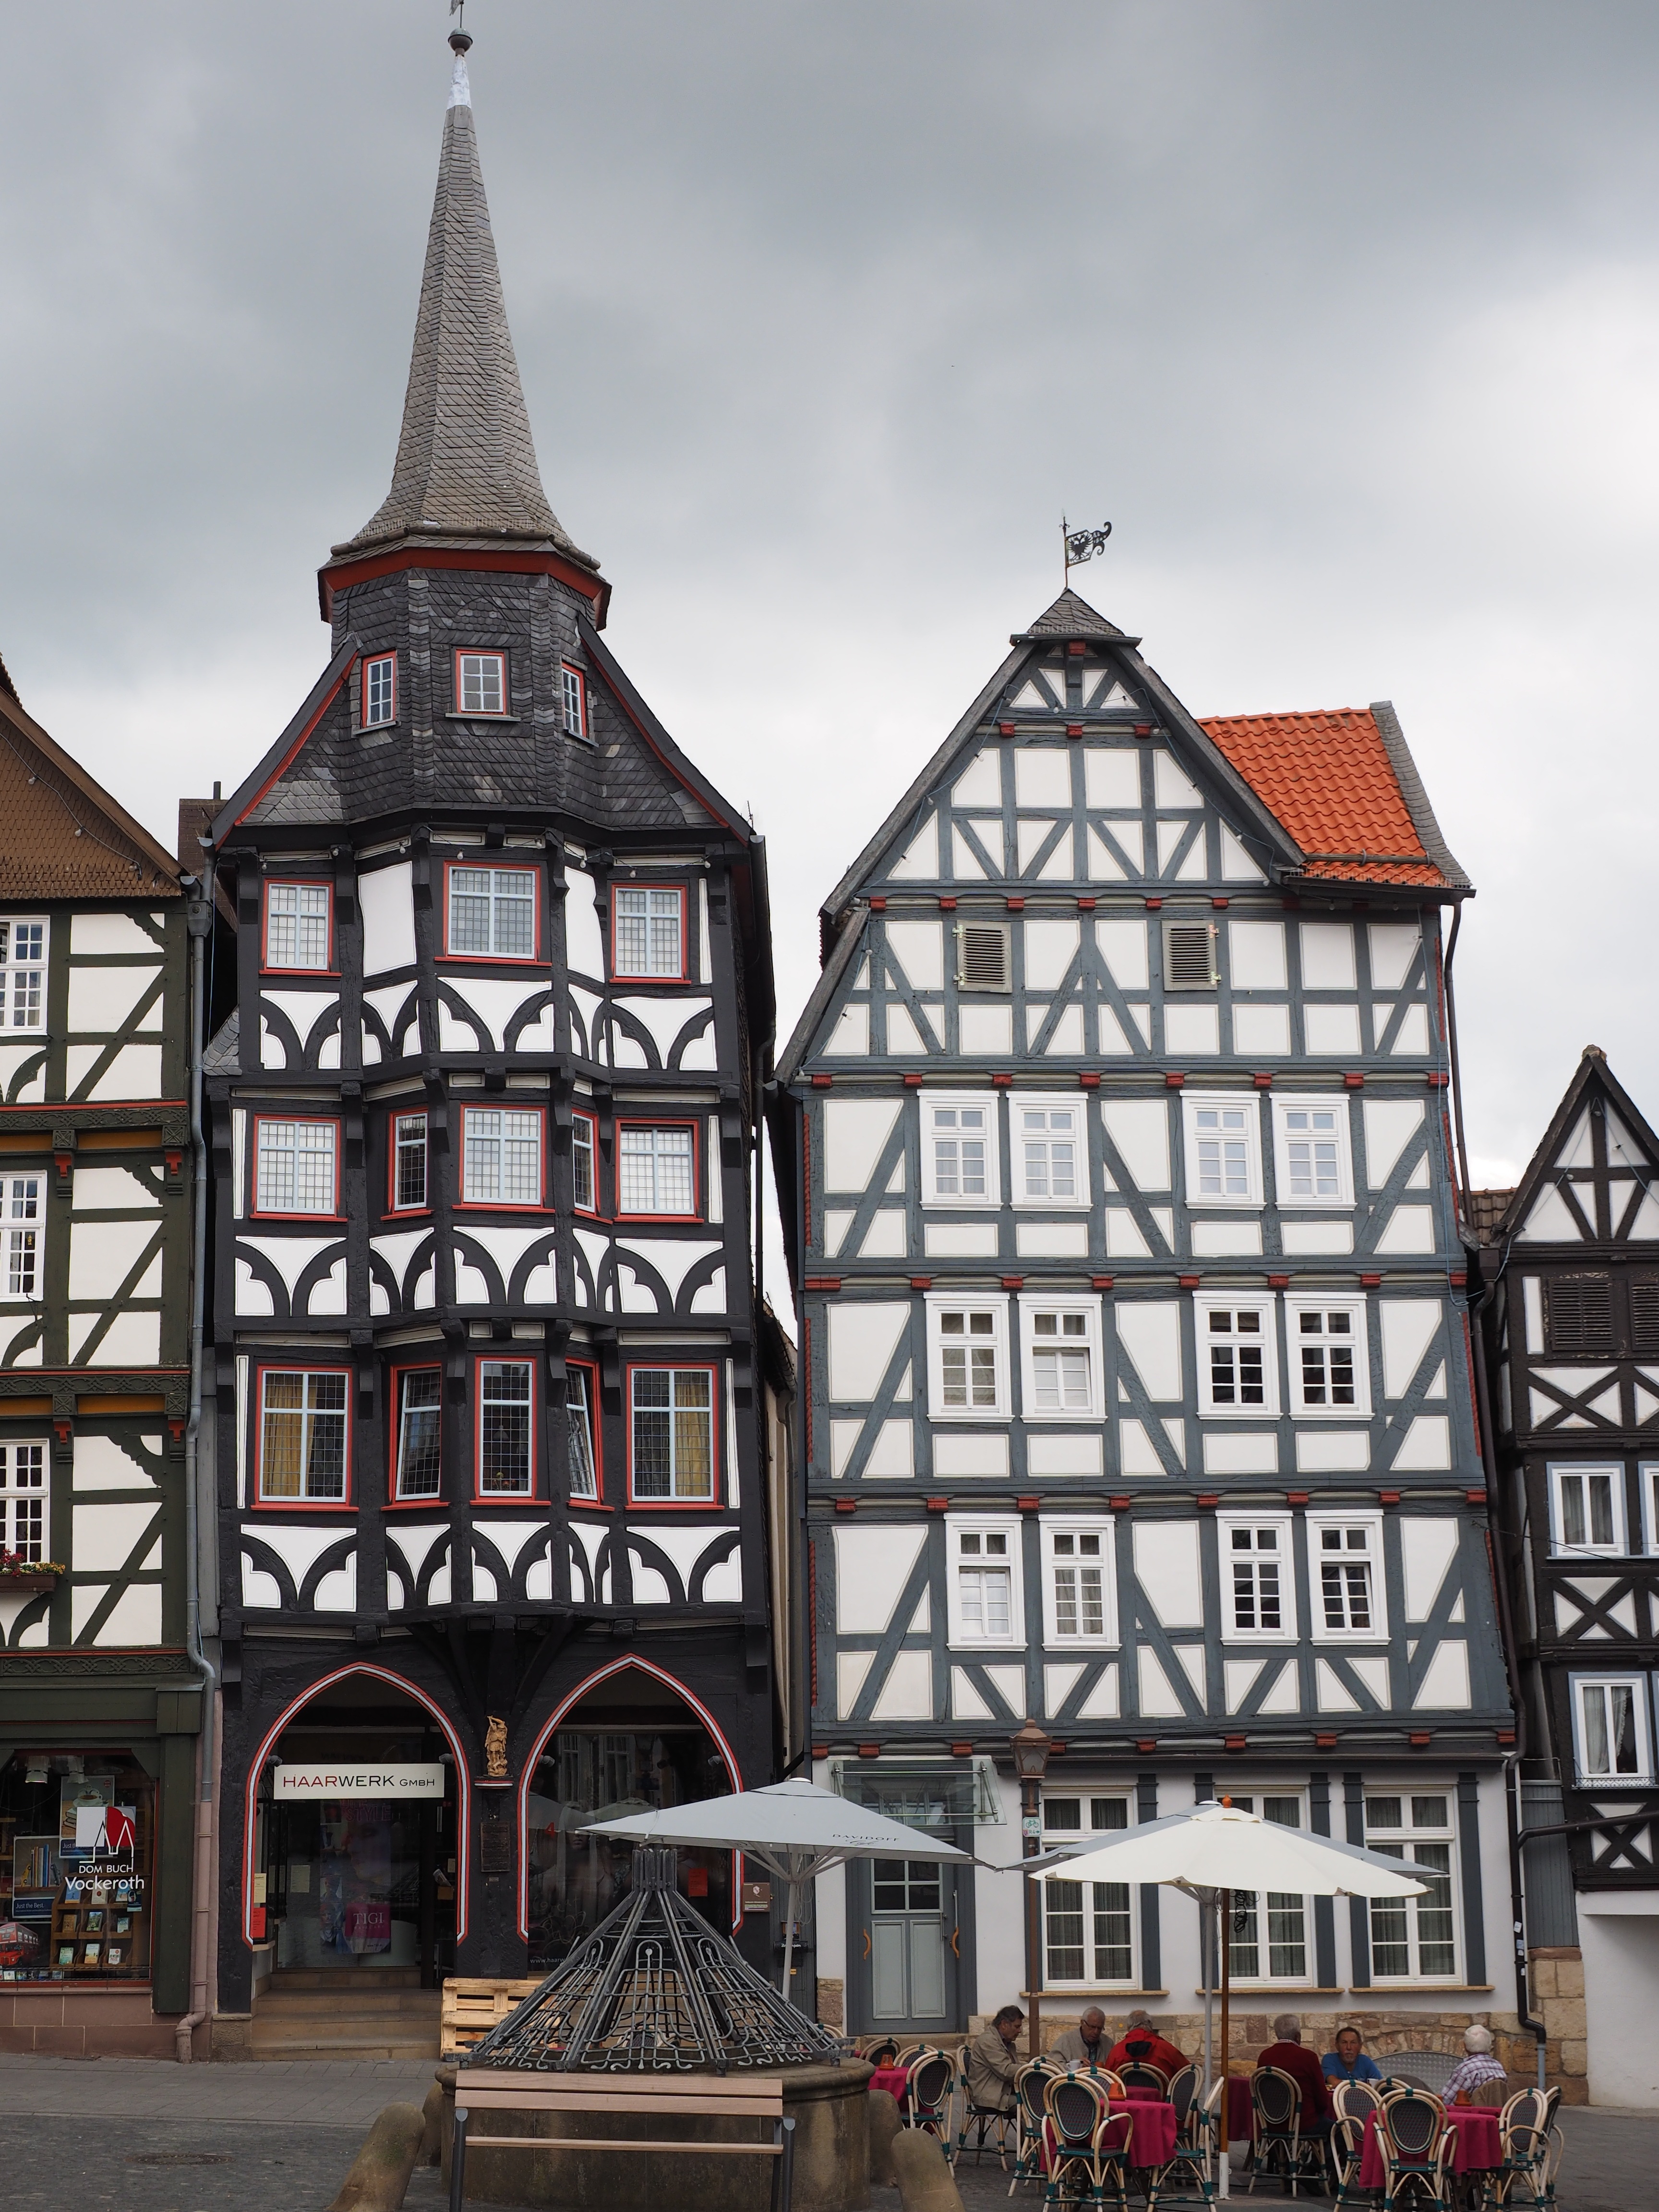
architecture, house, town, city, cityscape, downtown, tower, landmark, facade, marketplace, center, historically, small town, fachwerkh user, historic old town, stadtmitte, imperial city, urban area, guild house, fritzlar, cathedral city